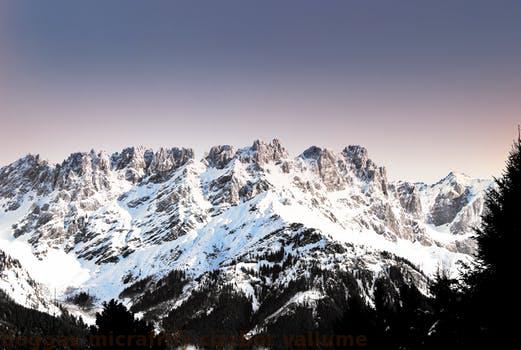
Label: Watermark